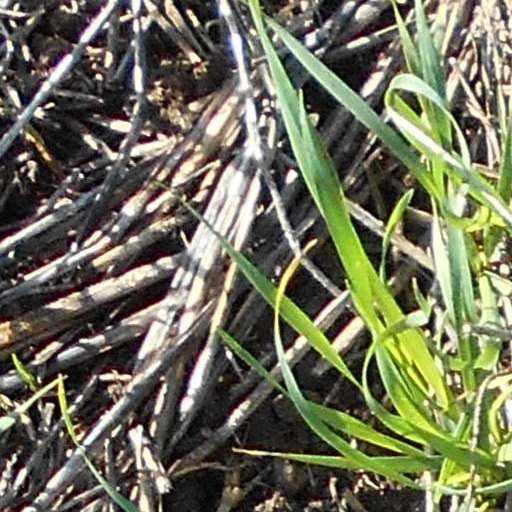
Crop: wheat